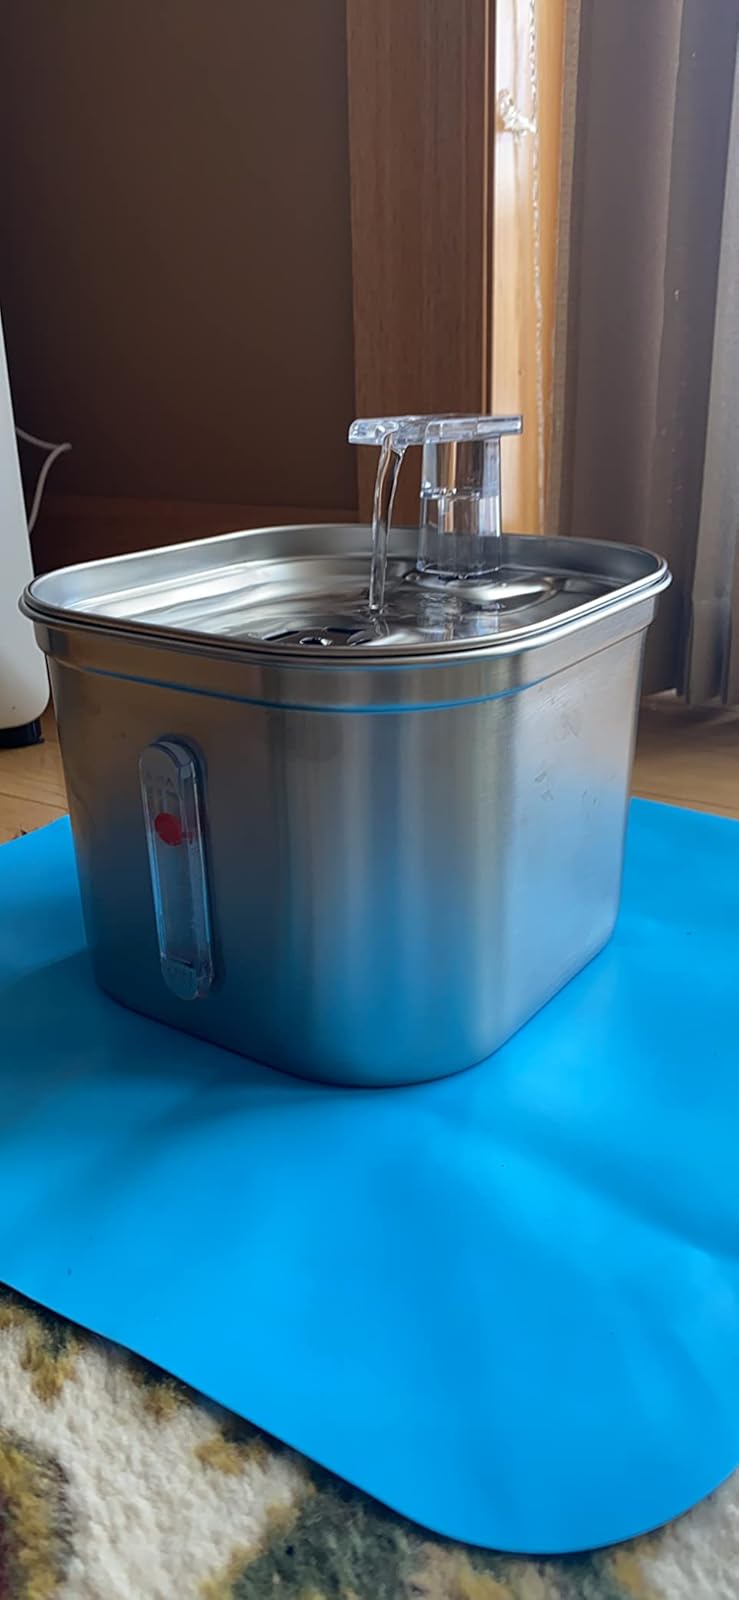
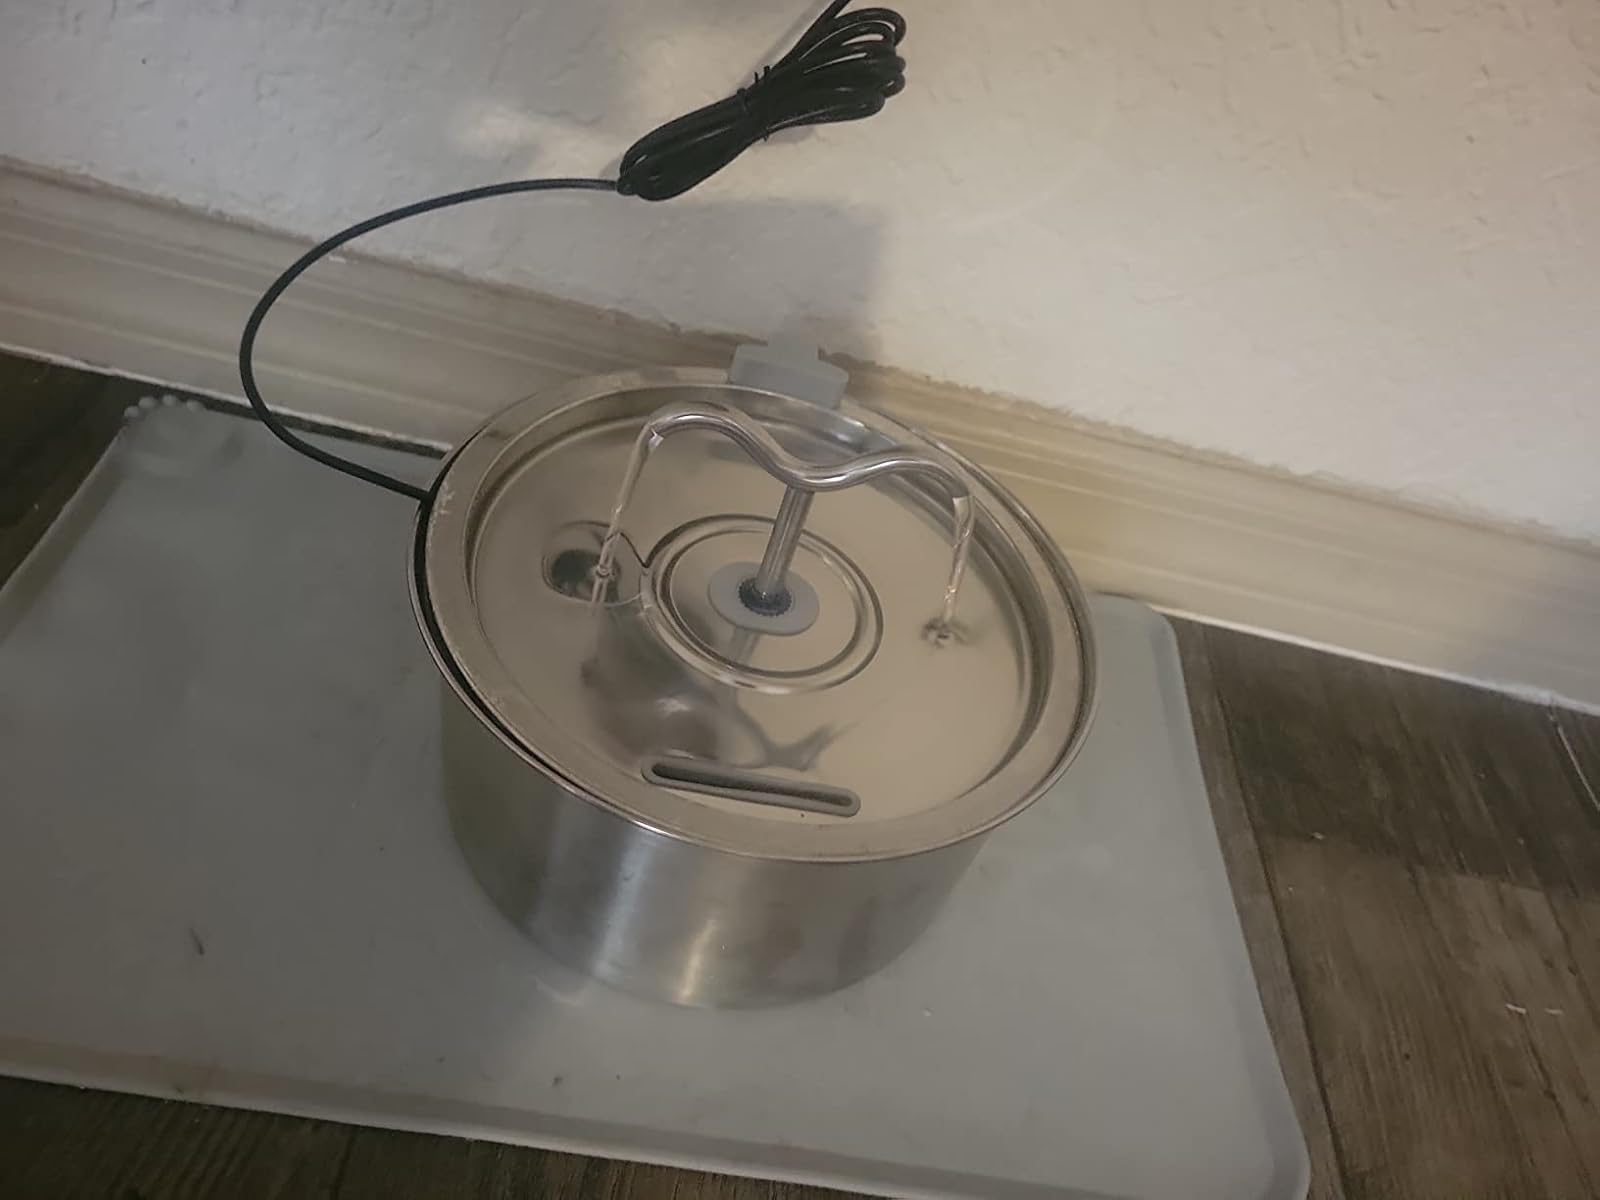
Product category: items_bowl
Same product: no